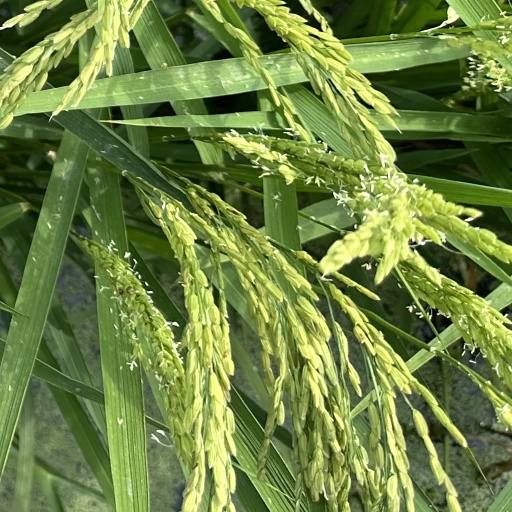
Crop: rice